Great Barrington, Massachusetts

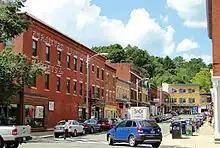
Railroad Street, where many restaurants and business are located

The Mahican Indians called the area "Mahaiwe", meaning "the place downstream". It lay on the New England Path, which connected Fort Orange near Albany, New York, with Springfield and Massachusetts Bay.